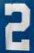
Number: 2